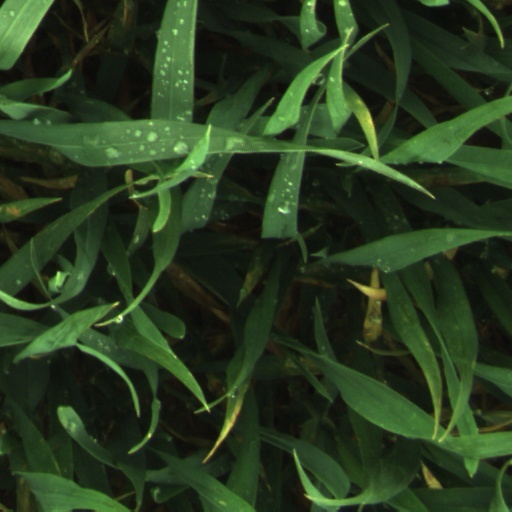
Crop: wheat